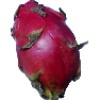
Label: Pitahaya Red 1